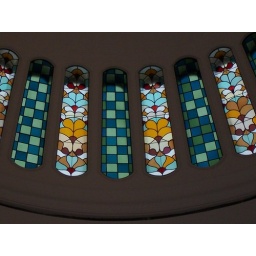
stain glass windows above batik david